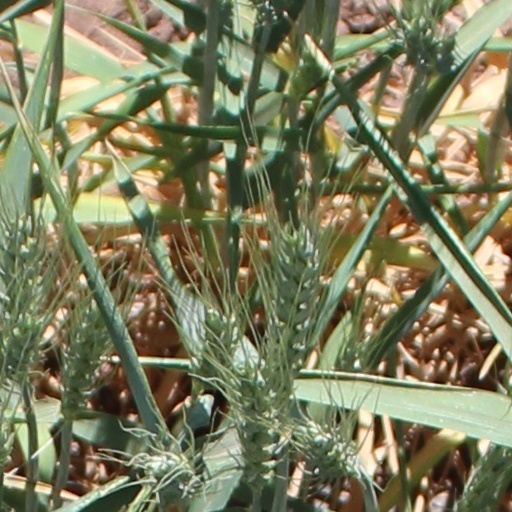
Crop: wheat